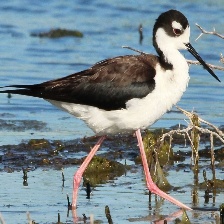
Species: BLACK NECKED STILT
Scientific name: HIMANTOPUS MEXICANUS